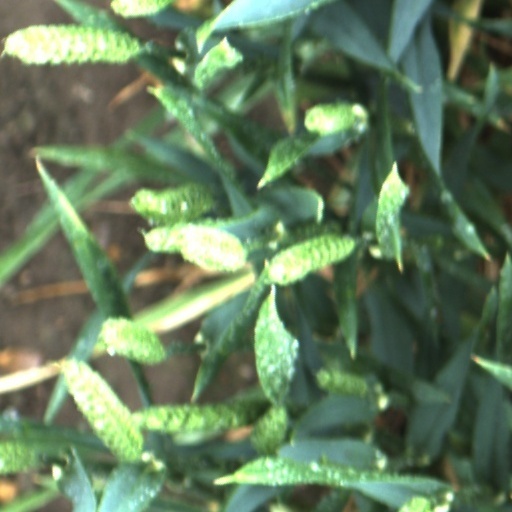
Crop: wheat